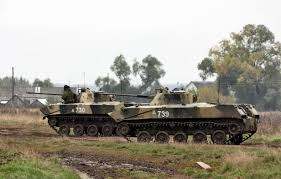
Label: BMD